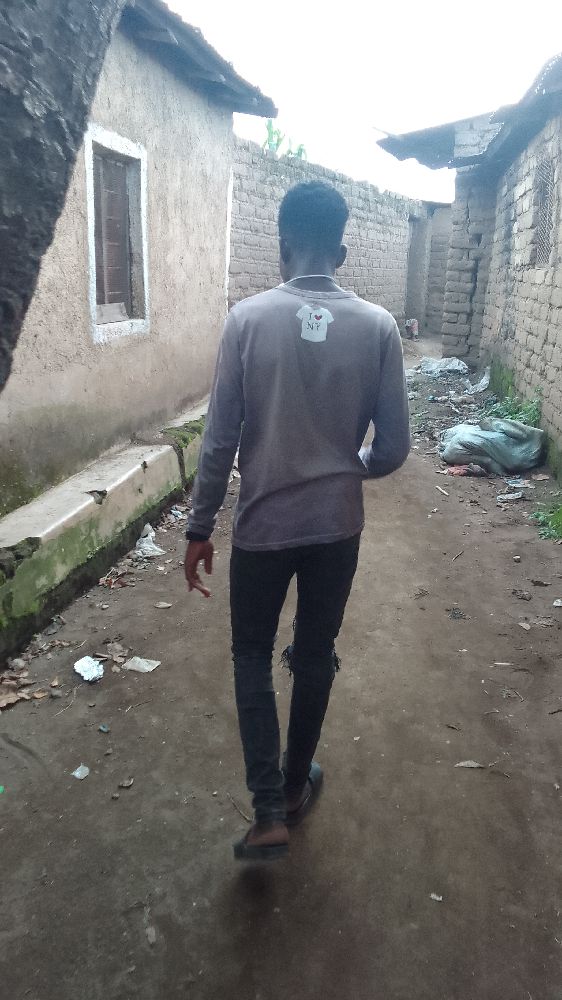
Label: Early blight